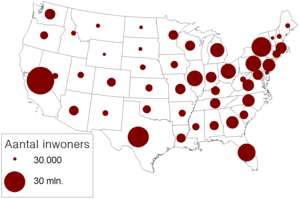
Un graphique à bulles est une représentation graphique qui affiche des données en trois dimensions. Chaque entité avec son triplet de données associées est représentée sous la forme d'un disque qui exprime deux des vᵢ par son emplacement xy et la troisième par sa taille. Les graphiques à bulles peuvent faciliter la compréhension des interactions sociales, économiques, médicales et autres interactions scientifiques.